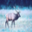
Label: deer